Iraq

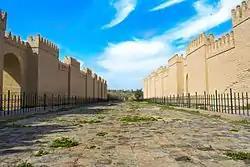
A reconstructed portion of the ruins of Babylon

The National Alliance is the main Shia parliamentary bloc, and was established as a result of a merger of Prime Minister Nouri Maliki's State of Law Coalition and the Iraqi National Alliance. The Iraqi National Movement is led by Iyad Allawi, a secular Shia widely supported by Sunnis. The party has a more consistent anti-sectarian perspective than most of its rivals. The Kurdistan List is dominated by two parties, the Kurdistan Democratic Party led by Masood Barzani and the Patriotic Union of Kurdistan headed by Jalal Talabani. Baghdad is Iraq's capital, home to the seat of government. Located in the Green Zone, which contains governmental headquarters and the army, in addition to containing the headquarters of the American embassy and the headquarters of foreign organisations and agencies for other countries.